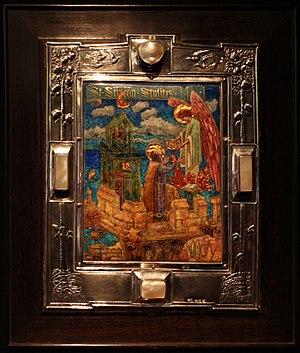
Nelson Ethelred Dawson, né le 5 mai 1859 à Stamford, Lincolnshire et mort en 28 octobre 1941 à Chiswick, un quartier du district de Hounslow à Londres, est un peintre, aquafortiste anglais, membre du mouvement Arts and Crafts.